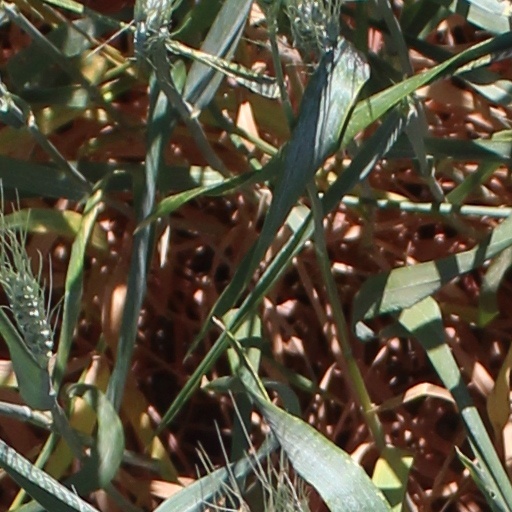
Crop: wheat